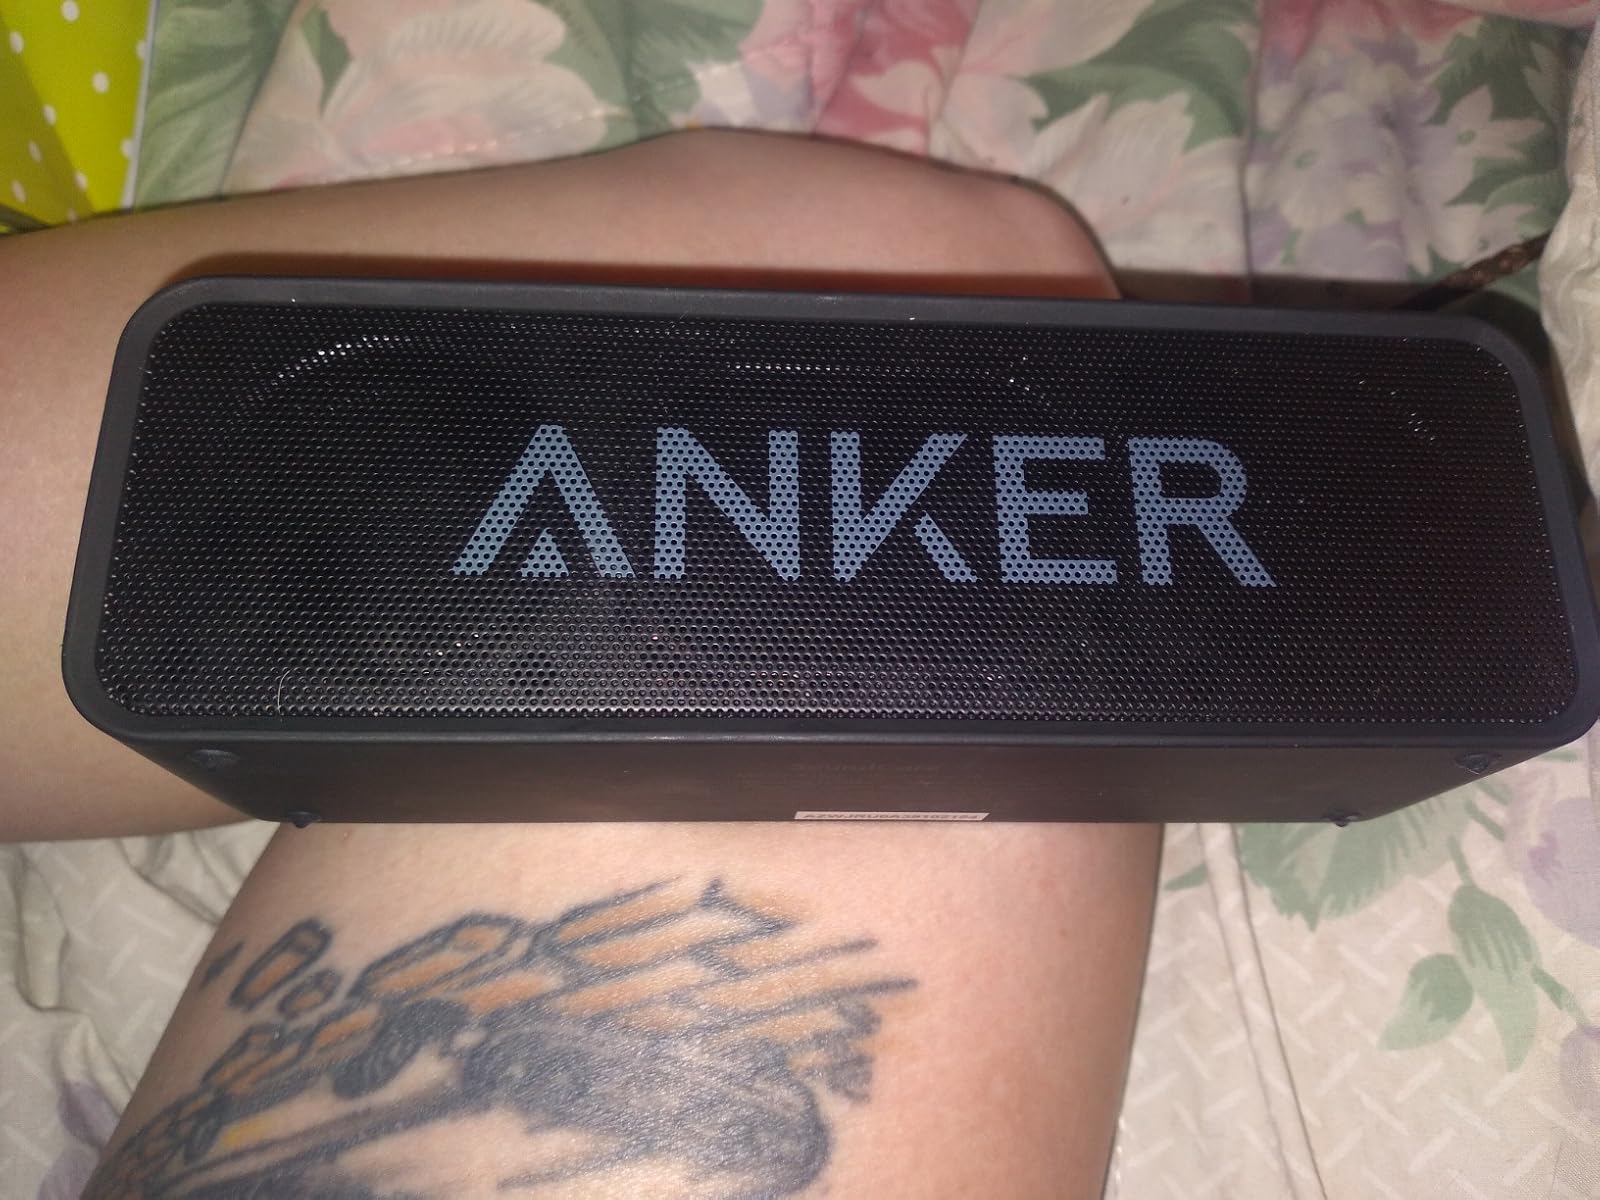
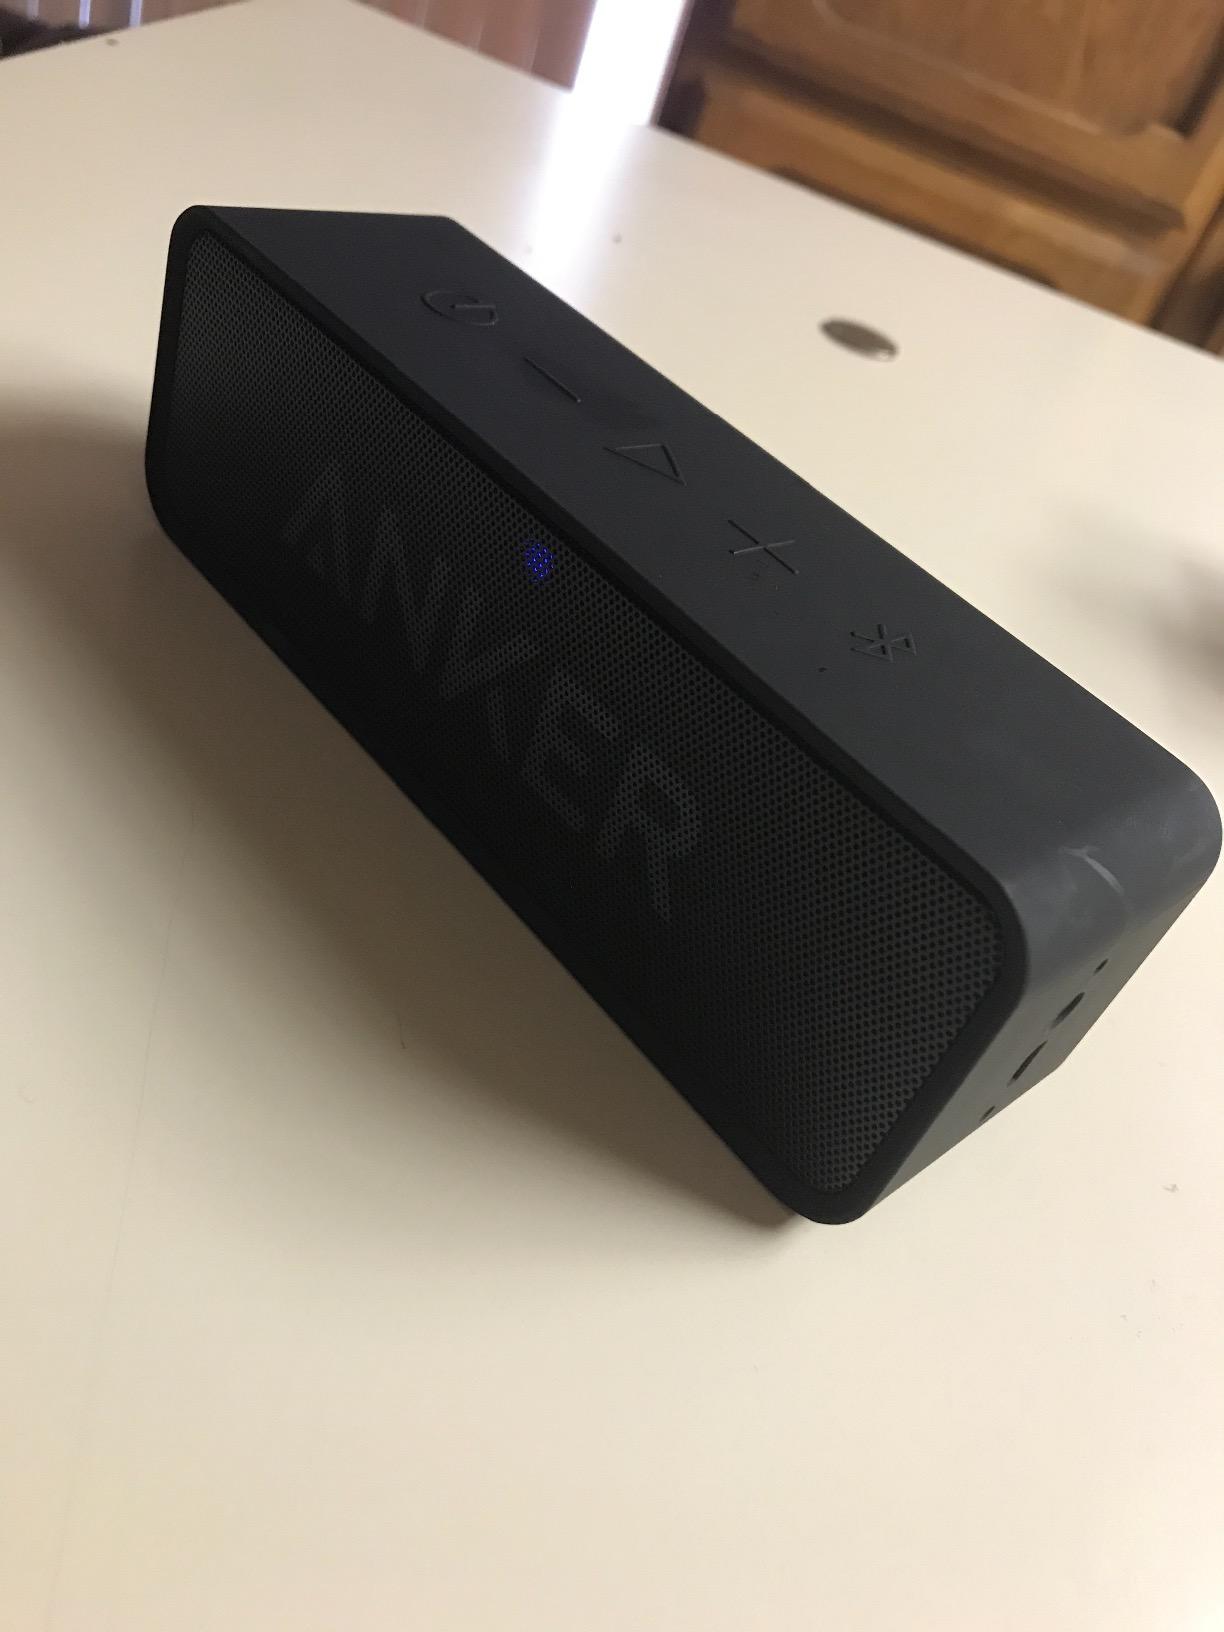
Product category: speaker
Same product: yes